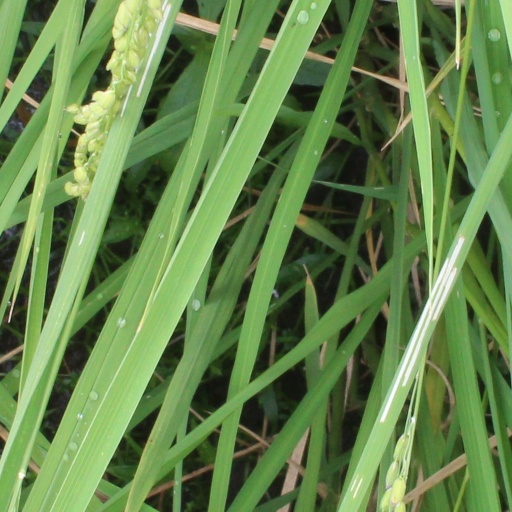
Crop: rice